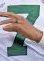
Number: 7